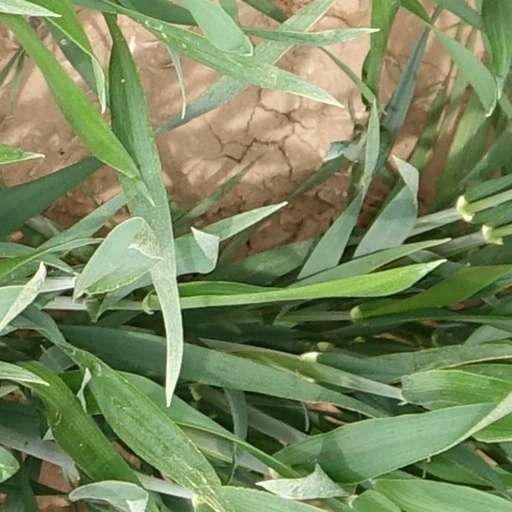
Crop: wheat